Carole Landis

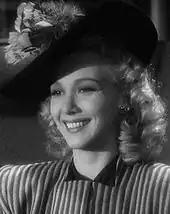
Carole Landis in "Topper Returns", 1941

Landis appeared in a string of successful films in the early 1940s, usually as the second female lead. In a time when the singing of many actresses was dubbed in, Landis's own voice was considered good enough and was used in her few musical roles. Landis landed a contract with Twentieth Century-Fox and began a sexual relationship with Darryl F. Zanuck. She had roles playing opposite fellow pin-up girl Betty Grable in the musical "Moon Over Miami" and crime drama "I Wake Up Screaming", both in 1941. When Landis ended her relationship with Zanuck, her career suffered and she was assigned roles in B-movies.